2023 ARCA Menards Series

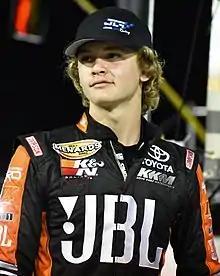
Jesse Love, the 2023 ARCA Menards Series champion.

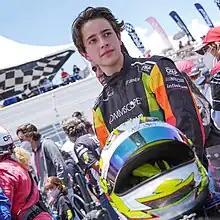
Andrés Pérez de Lara finished second behind Love in the championship by 145 points.

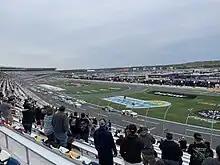
The General Tire 150 at Charlotte Motor Speedway in May

The 2023 ARCA Menards Series was the 71st season of the ARCA Menards Series, a stock car racing series sanctioned by NASCAR in the United States. The season began at Daytona International Speedway with the BRANDT 200 on February 18 and ended with the Shore Lunch 200 at Toledo Speedway on October 7.